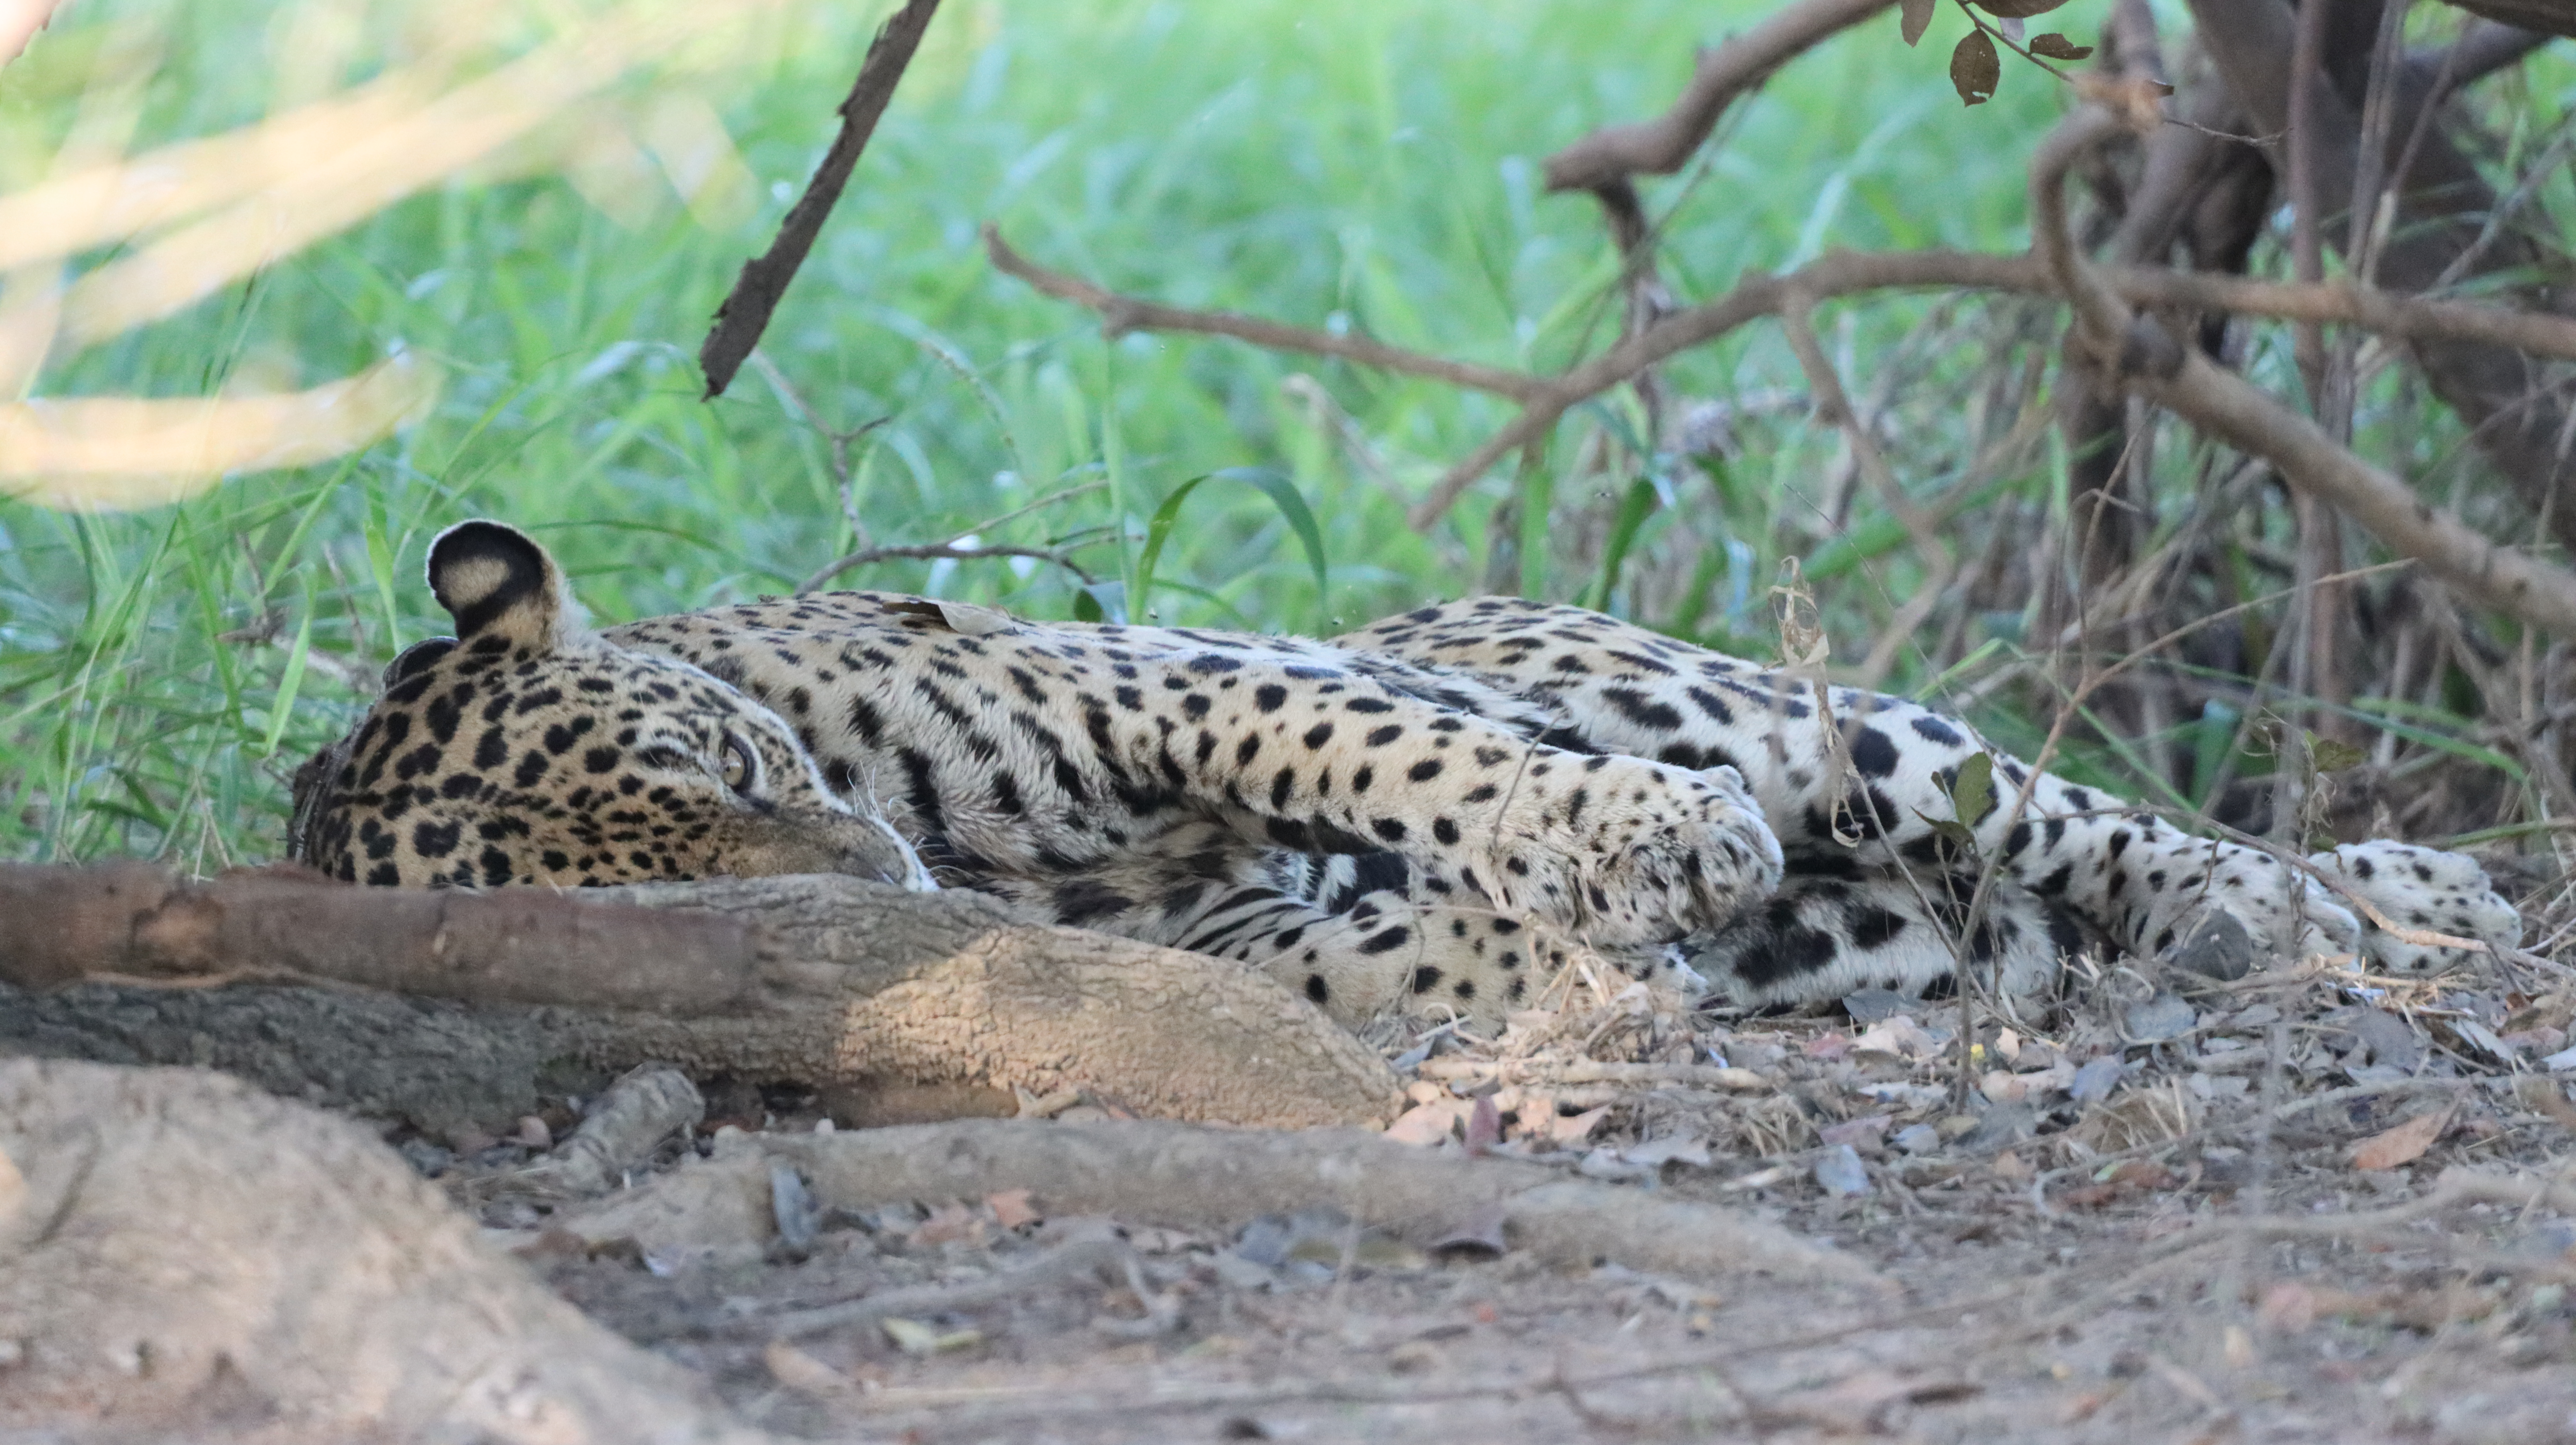
Jaguar: Ousado